Santa Rosa Island (California)

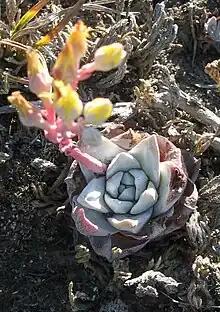
Munchkin dudleya, an endemic plant species

Recreational activities on Santa Rosa Island include kayaking, camping and hiking. A private boat charter company offers a number of trips to the island year round, and camping reservations can be made through Channel Islands National Park offices in Ventura, California. A year-round charter flight service is available from Camarillo Airport for hikers and campers to Santa Rosa Island.